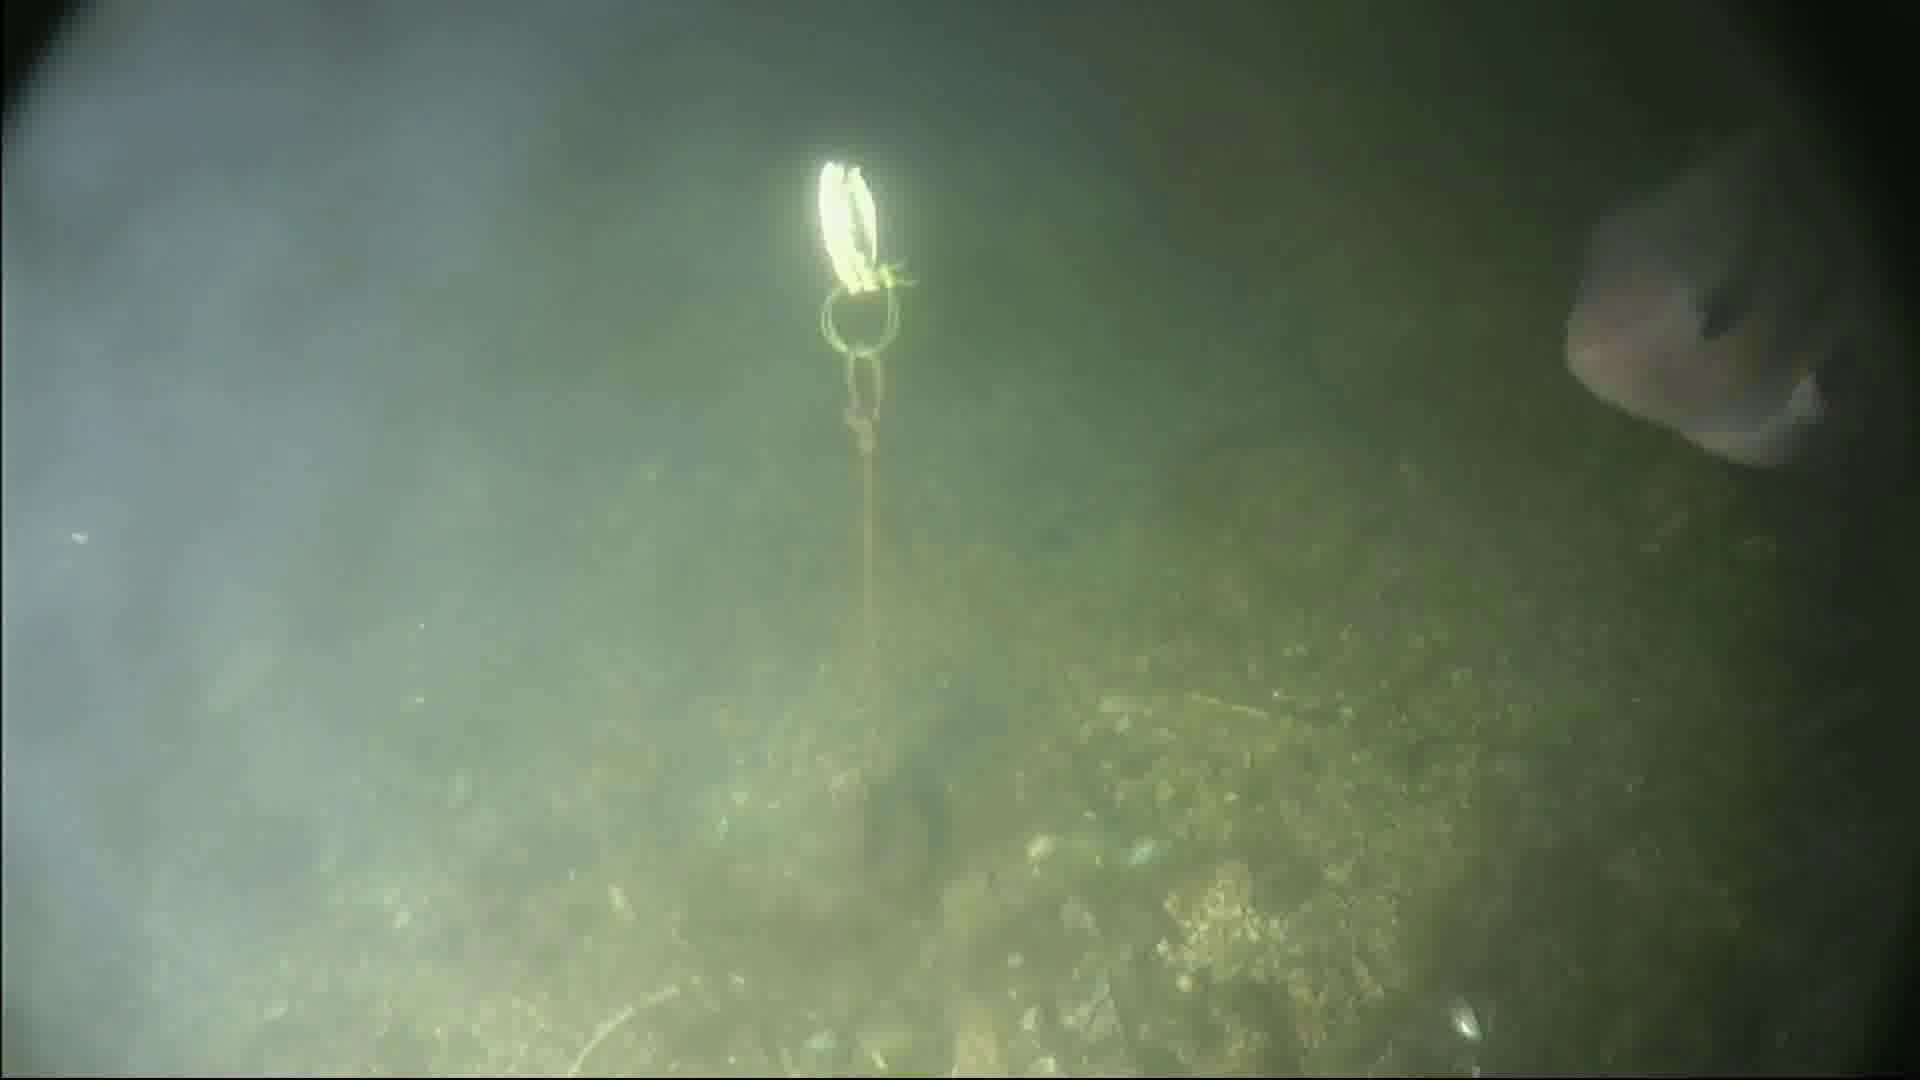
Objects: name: fish
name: crab